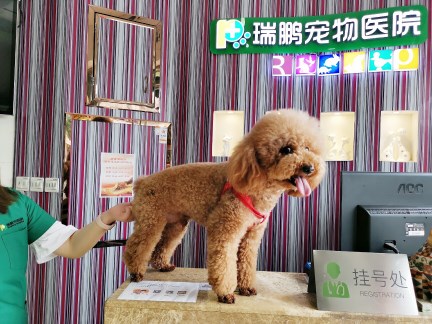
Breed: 7449-n000128-teddy